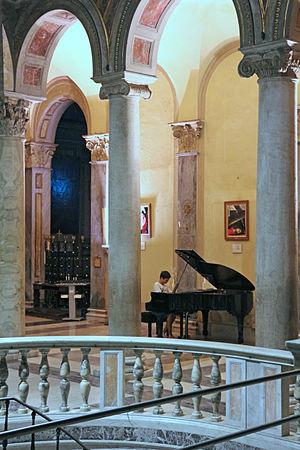
intérieur de l'église San Nicola in Carcere à Rome
Le forum Holitorium est un des forums romains de Rome, places publiques destinées aux activités économiques. Une aire sacrée comprenant trois temples, attribués à Janus, Junon Sospita et Spes, est associée au forum.
Cette liste des monuments de la Rome antique recense les monuments les plus importants construits à Rome ou à proximité immédiate, depuis la fondation de la ville jusqu'au début du VIIᵉ siècle.